Meryl Streep

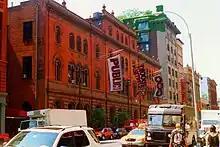
Streep started her career acting in numerous productions with The Public Theater

One of Streep's first professional jobs in 1975 was at the Eugene O'Neill Theater Center's National Playwrights Conference, during which she acted in five plays over six weeks. She moved to New York City in 1975, and was cast by Joseph Papp in a production of "Trelawny of the Wells" at the Vivian Beaumont Theater, opposite Mandy Patinkin and John Lithgow. She went on to appear in five more roles in her first year in New York, including in Papp's New York Shakespeare Festival productions of "Henry V", "The Taming of the Shrew" with Raul Julia, and "Measure for Measure" opposite Sam Waterston and John Cazale. She entered into a relationship with Cazale at this time, and resided with him until his death three years later. She starred in the musical "Happy End" on Broadway, and won an Obie for her performance in the off-Broadway play "Alice at the Palace".